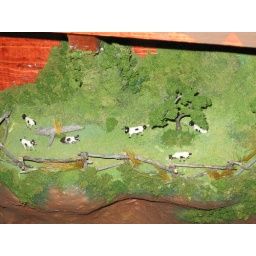
sitting on a flat part of the mountain is a field of cows grazing in the green grass.